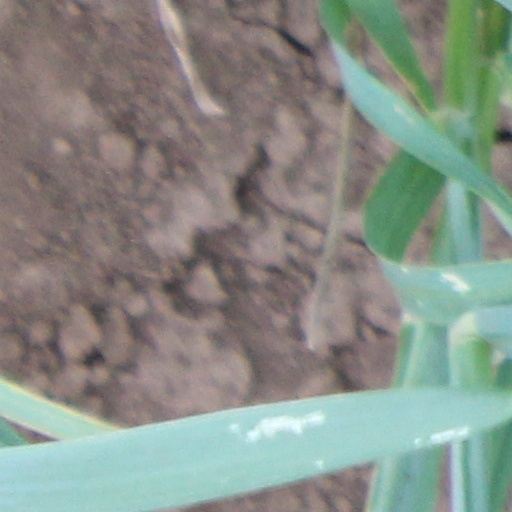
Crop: wheat